Cristiano Ronaldo

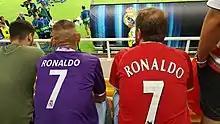
Fans of Real Madrid (left; Ronaldo's then current club) and Manchester United (right; Ronaldo's then former club) wearing Ronaldo's 7 shirt at the 2017 UEFA Super Cup

In 2016, Ronaldo led Portugal to their first-ever trophy at the UEFA Euro 2016, although he was subbed off in the 25th minute in the final against hosts France. He received the Silver Boot as the second-highest goalscorer, which gave him his fourth Ballon d'Or later that year. With the win, Portugal qualified and made its only appearance in the FIFA Confederations Cup held in Russia, where they finished in third place, with Ronaldo being named man of the match in all three of Portugal's group stage matches.